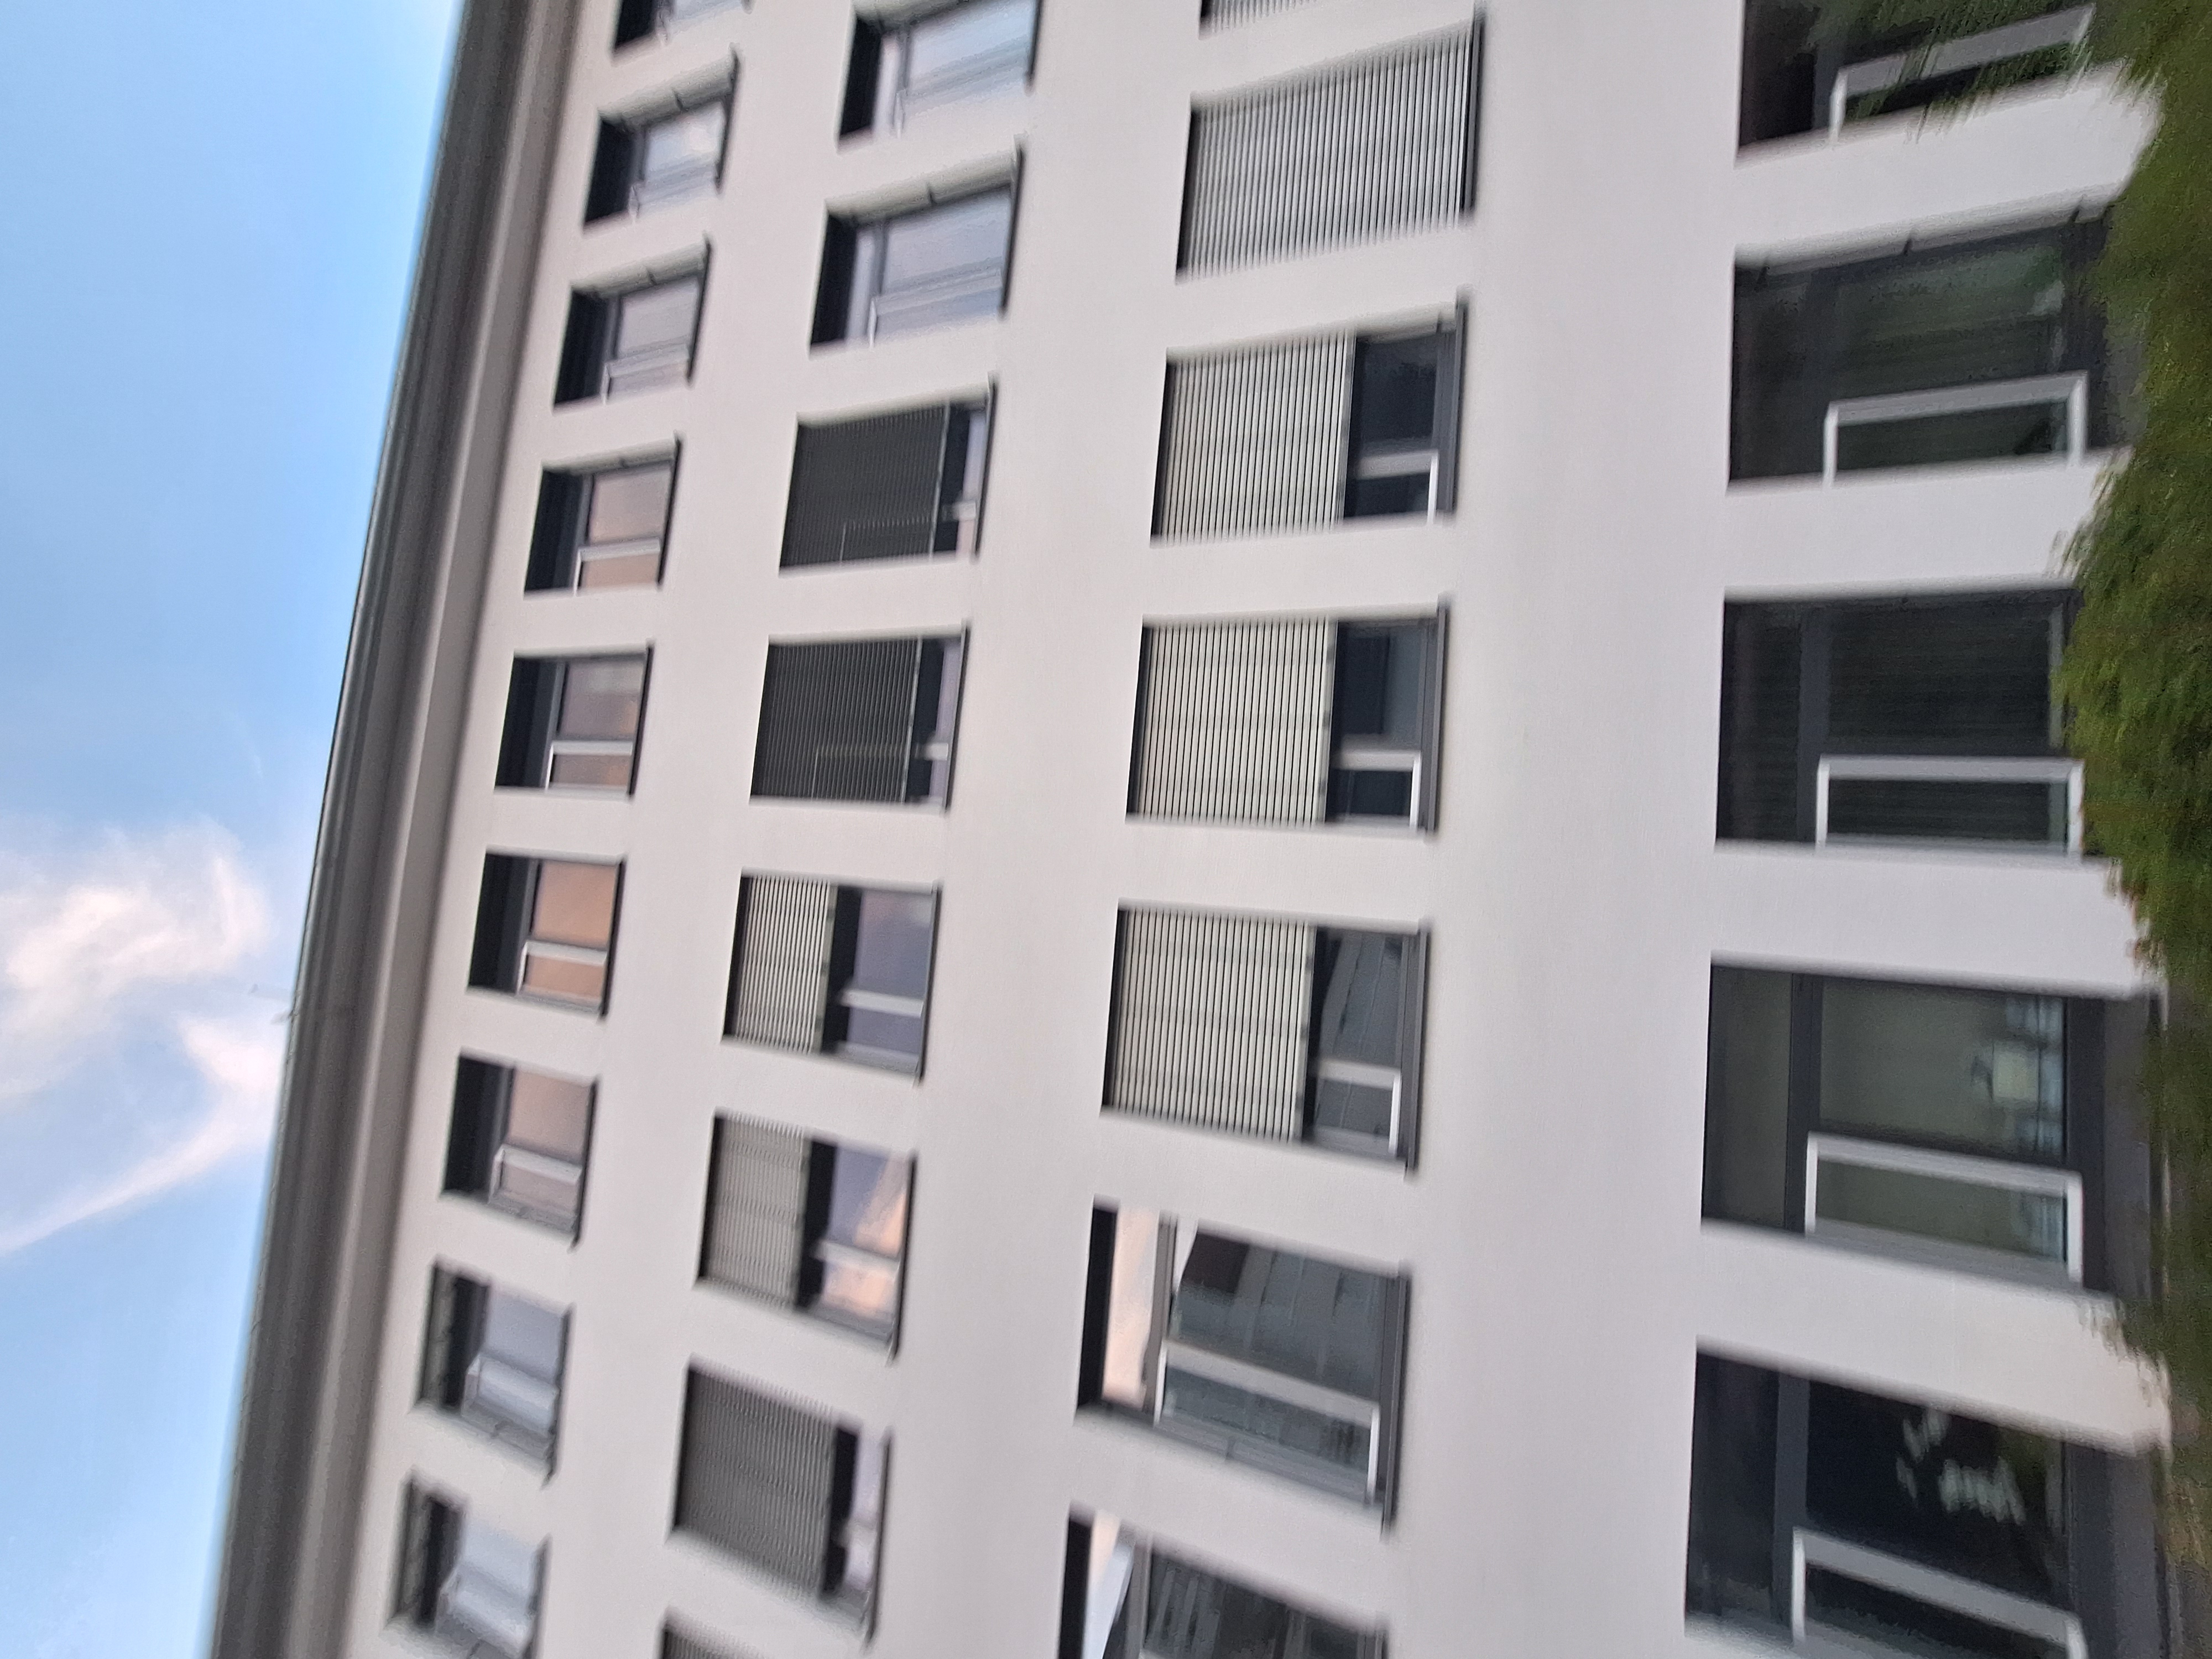
Building: Biegenstraße 12